Position sensitive device

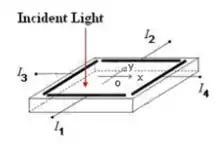
2-D tetra-lateral position sensitive device (PSD)

position measurement of the incident light spot in 2-D. It consists of a single square PIN diode with a resistive layer. When there is an incident light on the active area of the sensor, photocurrents are generated and collected from four electrodes placed along each side of the square near the boundary. The incident light position can be estimated based on currents collected from the electrodes: